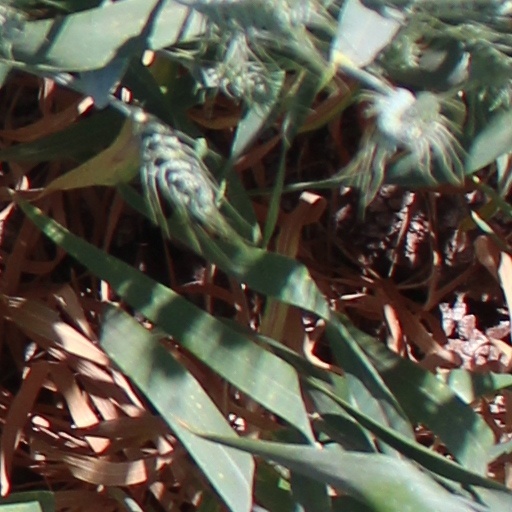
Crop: wheat